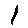
Label: 1